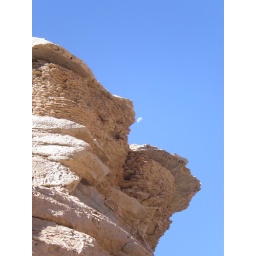
detail of volcanic rock against blue sky